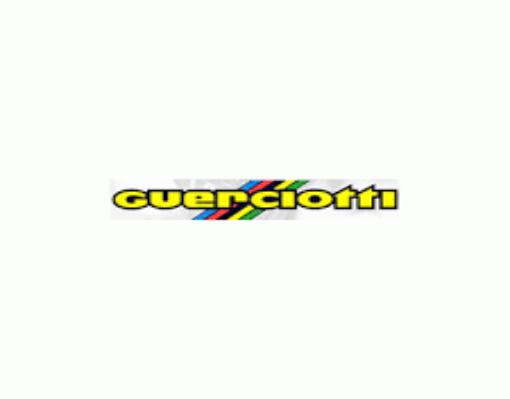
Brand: guerciotti
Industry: Transportation